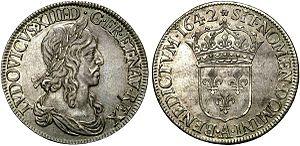
Louis XIII le Juste Écu d’argent, 1er poinçon de Warin 1642 Paris,
La pièce de huit — appelée piastre espagnole en français, real de a ocho ou peso en espagnol, spanish dollar par les Américains —, est une pièce de monnaie en argent d'approximativement 39 mm de diamètre, d'une valeur de huit réaux, qui a été frappée par l'Empire espagnol, après 1598, afin de s'aligner sur le thaler, la monnaie continentale du Saint-Empire, lié aux Habsbourg qui régnaient alors sur un vaste territoire. Elle valait 272 maravédis, mais en 1642, elle est réévaluée à 340 maravédis.
L'écu est une monnaie française créée au Moyen Âge, d'abord en or puis en argent, et qui fut utilisée jusqu'à l'époque moderne : à l'origine, elle était ornée d'un motif représentant les armes du royaume de France.
Louis XIII, dit « le Juste », fils d'Henri IV et de Marie de Médicis, né le 27 septembre 1601 au château de Fontainebleau et mort le 14 mai 1643 au château neuf de Saint-Germain-en-Laye, est roi de France et de Navarre de 1610 à 1643.
7 janvier : mort de Charles de Condren. Gaston de Renty devient supérieur de la compagnie du Saint-Sacrement.